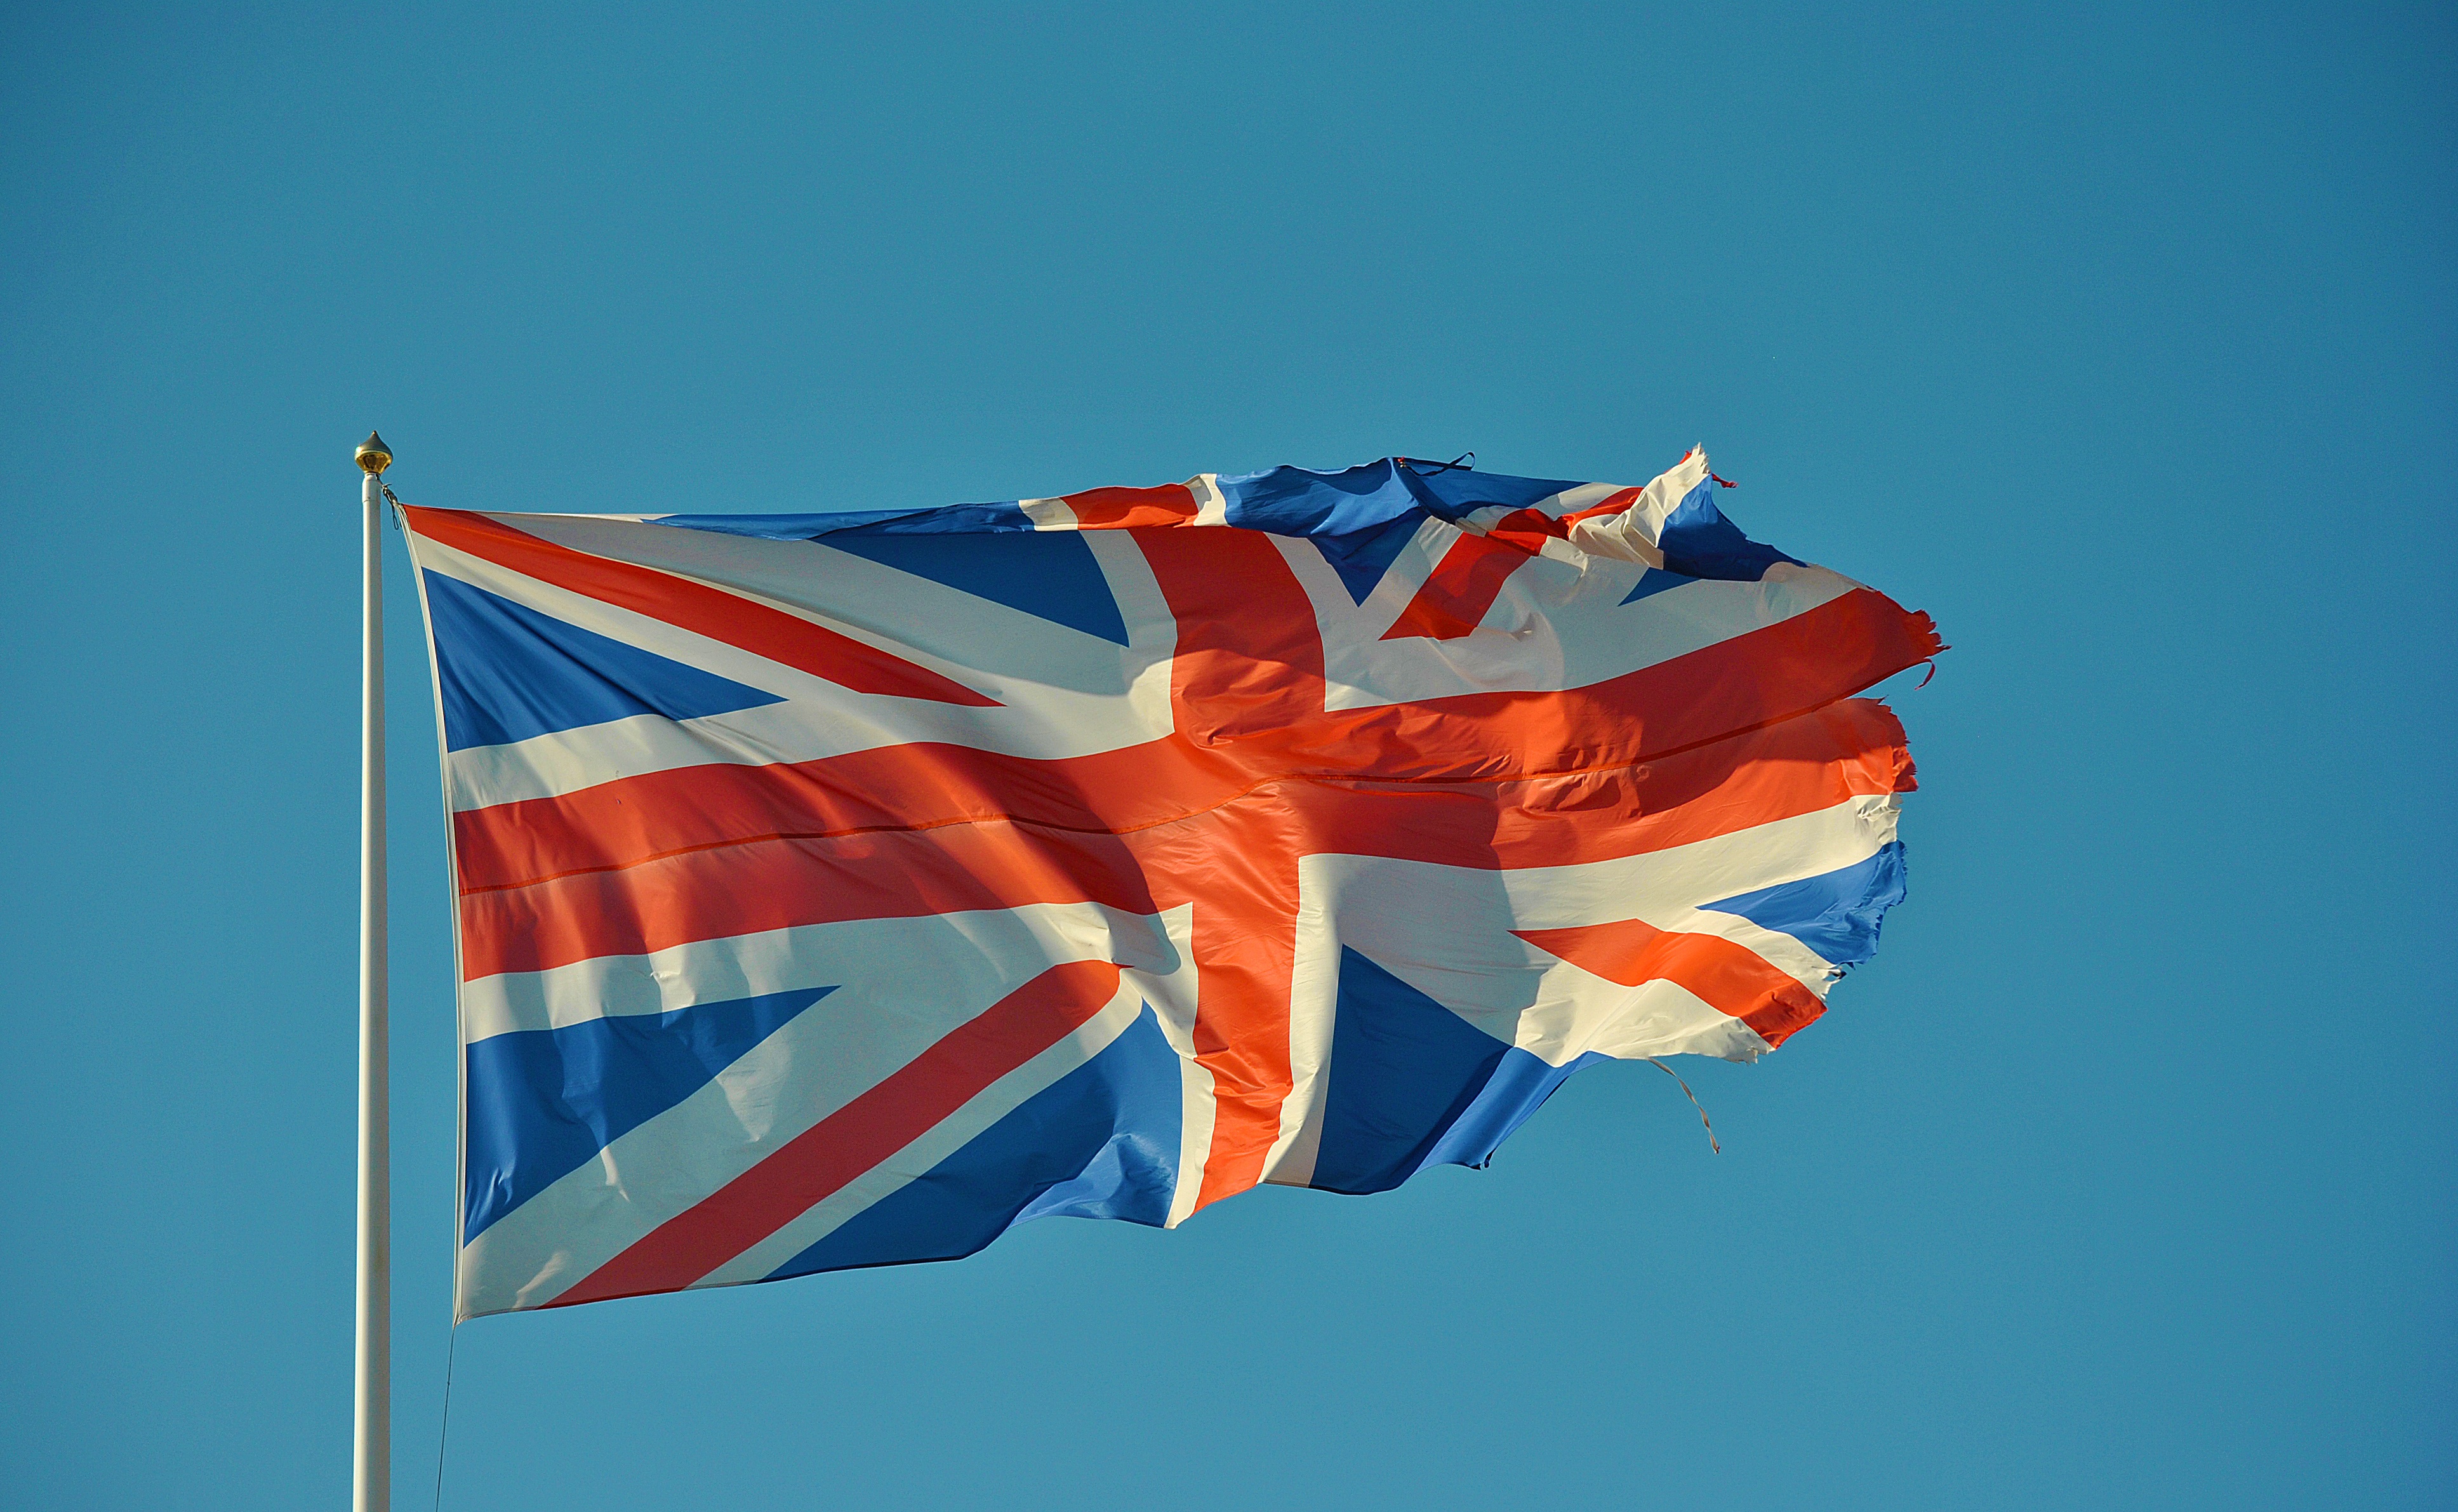
red, symbol, color, flag, blue, toy, uk, england, london, illustration, british, english, britain, united, kingdom, british flag, flag of the united states, nerivill1